Megahit-International Mediterranean Song Contest

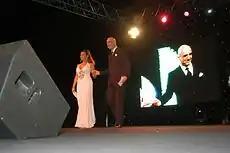
Deniz Seki (left) and Serhat Hacıpaşalıoğlu during 2004 Megahit-International Mediterranean Song Contest.

The second edition of the contest was organized in Fethiye Stadium, Fethiye, Muğla on September 27, 2003. There were 14 participating countries in the contest, which was hosted by Serhat Hacıpaşalıoğlu and Viktor Lazlo. Sedat Yüce from Turkey won the contest with "Nereye Kadar?". The International Federation of Festival Organizations Special Prize was given to Egyptian singer Amira Ahmed, and the Municipality of Fethiye Special Prize was given to Croatian singer Claudia Beni. The top three performers were awarded vacations from Lykia World. Furthermore, the event was named “best music festival of the year” by FIDOF, and Serhat Hacıpaşalıoğlu was awarded with the Annual Golden Transitional Media Ring of Friendship for his role as “best festival host of the year”. The contest was broadcast on TRT 1.